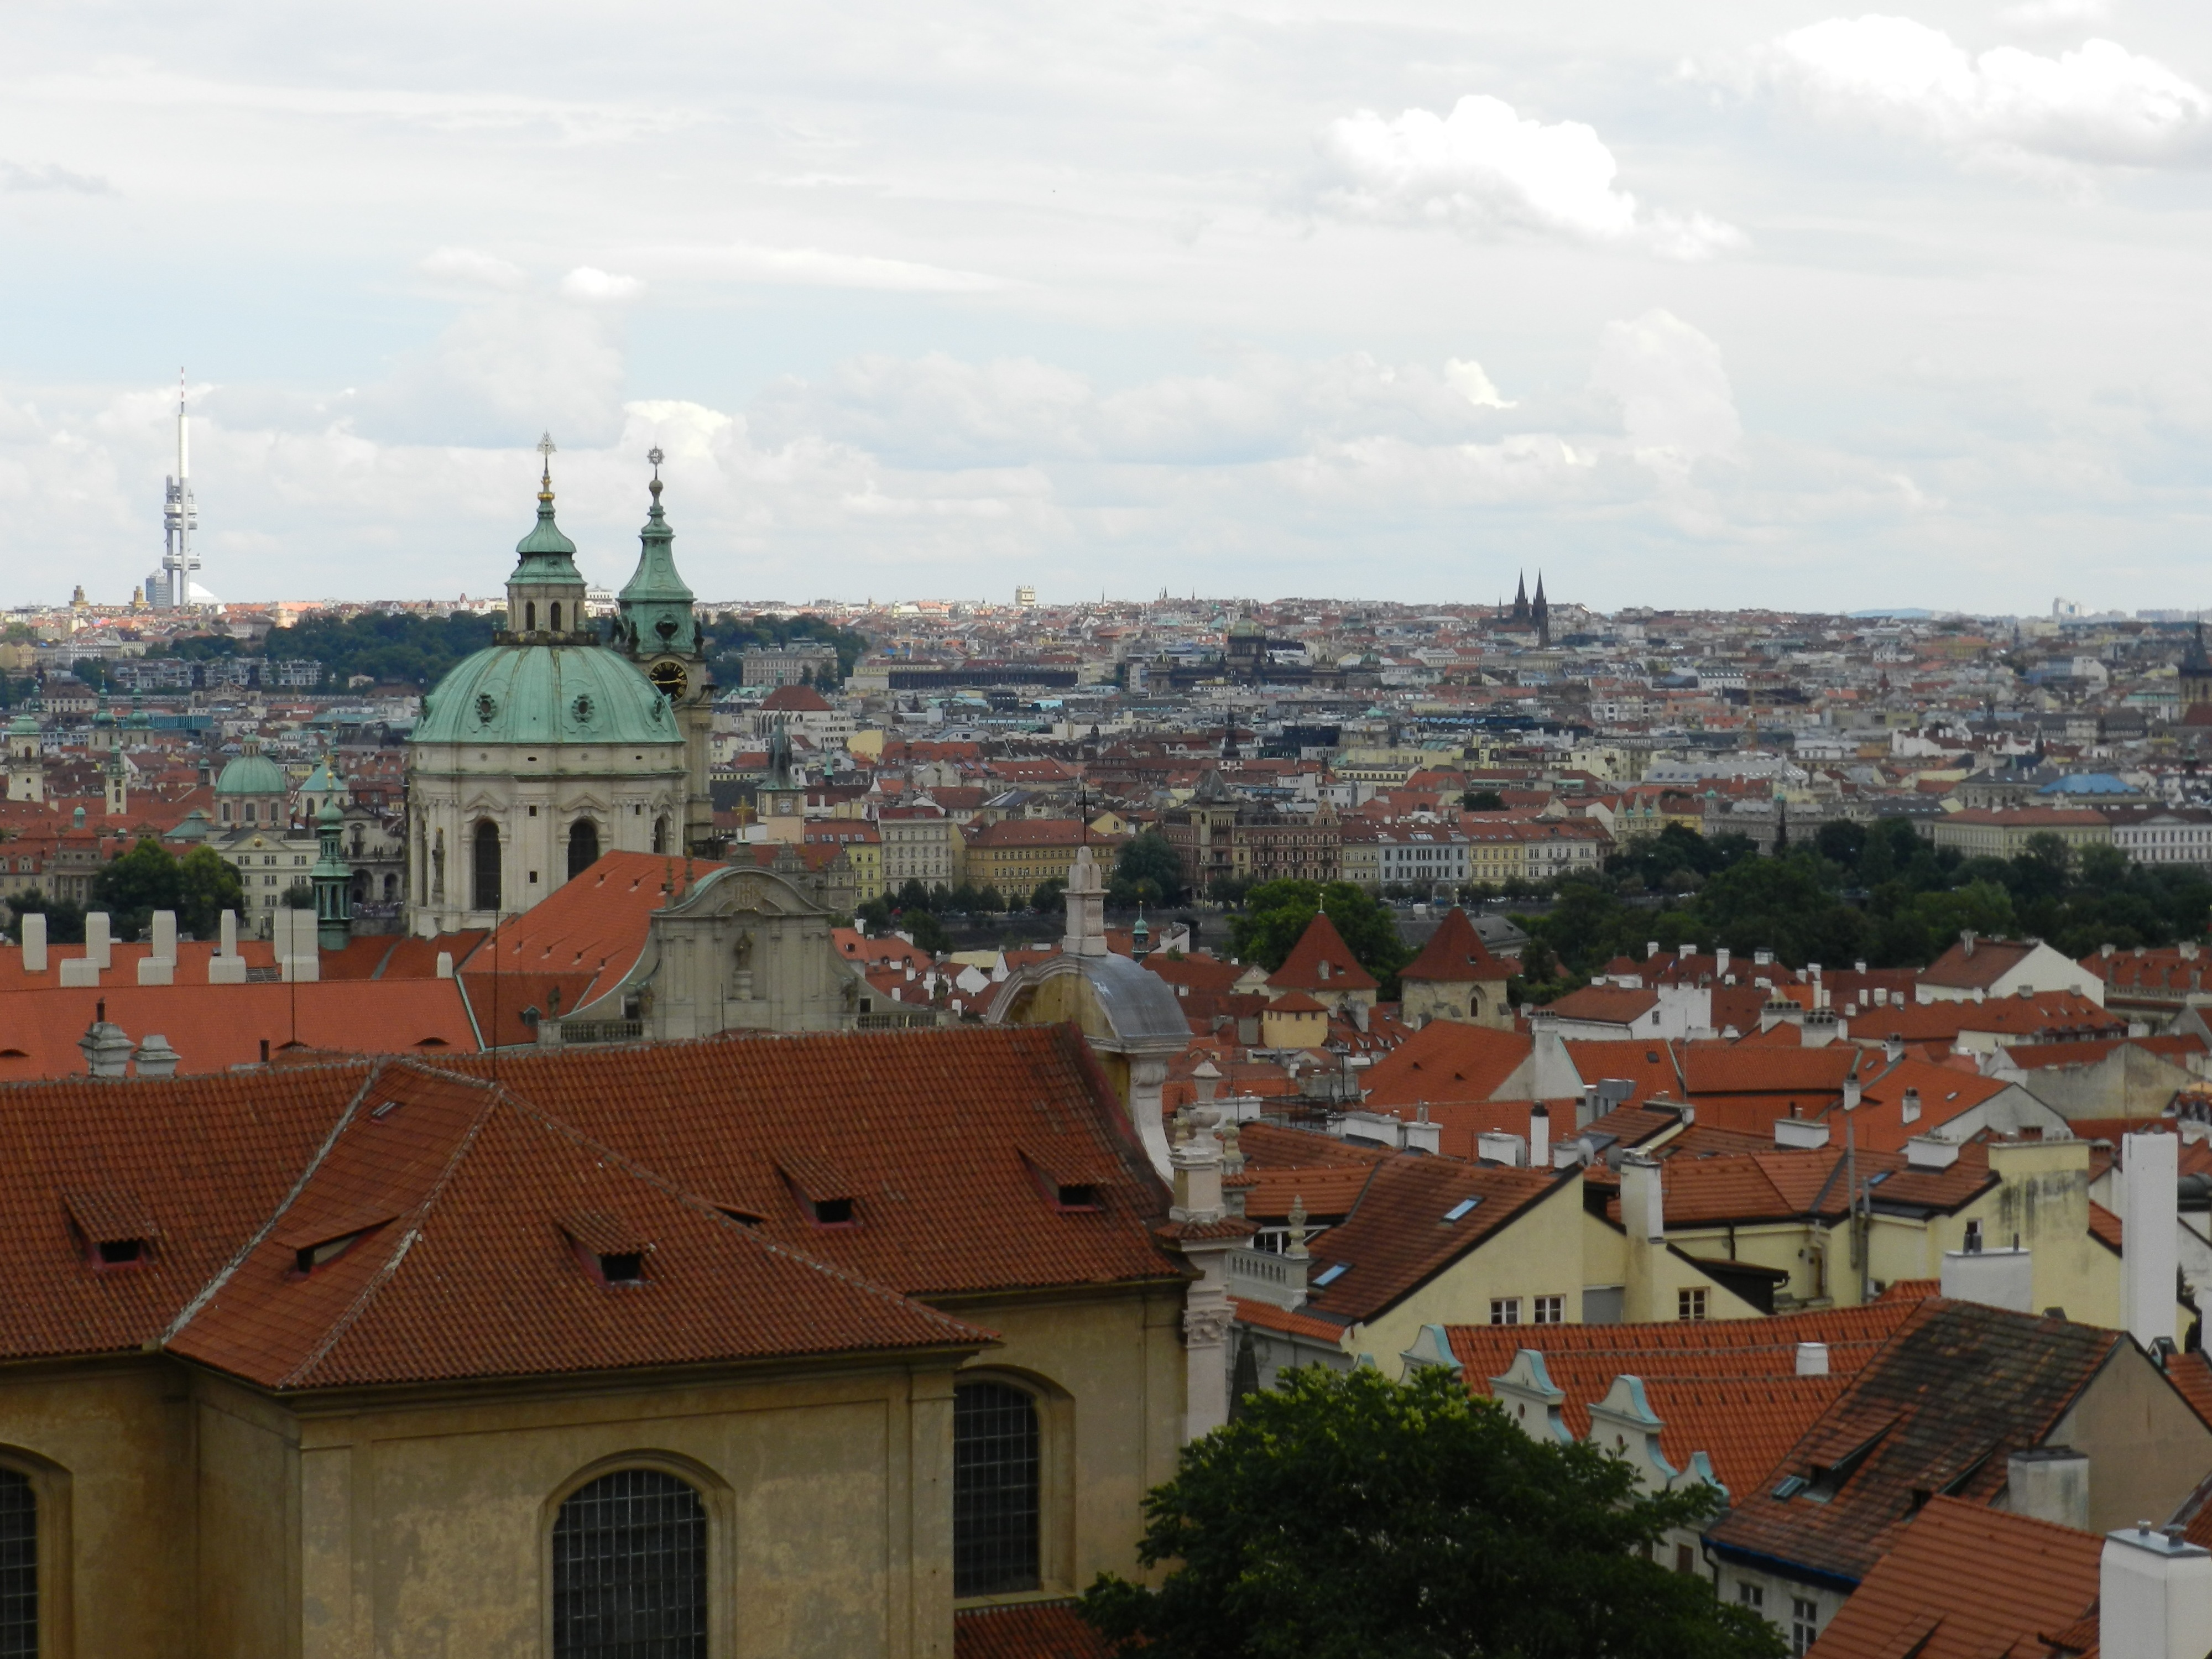
architecture, skyline, town, view, city, cityscape, downtown, prague, old town, capital, houses, center, vista, roofs, neighbourhood, urban area, residential area, city landscape, human settlement